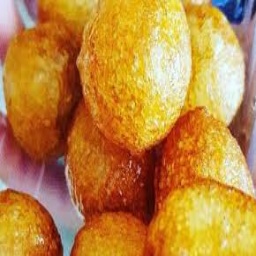
Label: lokma_dessert